Optical aberration

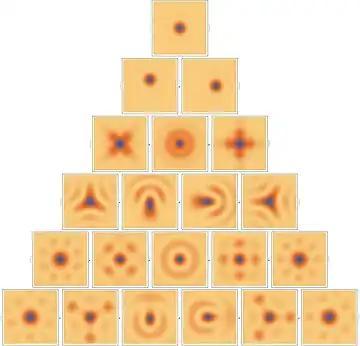
Image plane of a flat-top beam under the effect of the first 21 Zernike polynomials

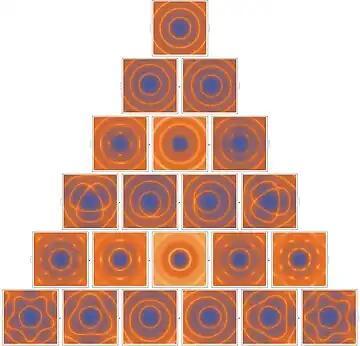
Effect of Zernike aberrations in Log scale. The intensity minima are visible.

Circular wavefront profiles associated with aberrations may be mathematically modeled using Zernike polynomials. Developed by Frits Zernike in the 1930s, Zernike's polynomials are orthogonal over a circle of unit radius. A complex, aberrated wavefront profile may be curve-fitted with Zernike polynomials to yield a set of fitting coefficients that individually represent different types of aberrations. These Zernike coefficients are linearly independent, thus individual aberration contributions to an overall wavefront may be isolated and quantified separately.